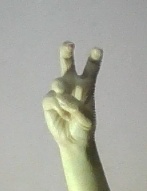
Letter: toot